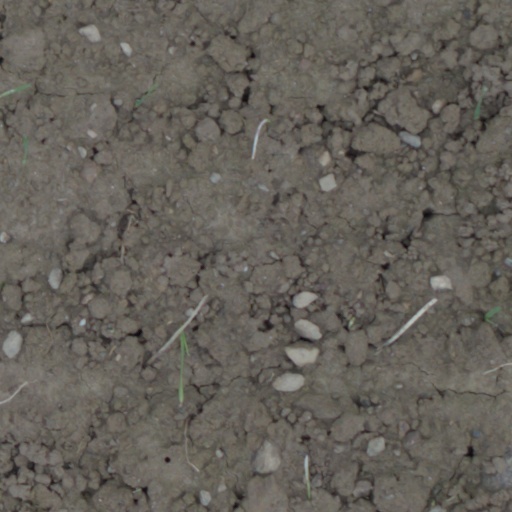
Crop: wheat